Miss Marple's Final Cases and Two Other Stories

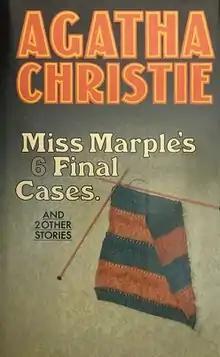
Dust-jacket illustration of the first UK edition

Miss Marple's Final Cases and Two Other Stories is a short story collection written by Agatha Christie and first published in the UK by Collins Crime Club in October 1979 retailing at £4.50. It was the last Christie book to be published under the Collins Crime Club imprint although HarperCollins continue to be the writer's UK publishers.